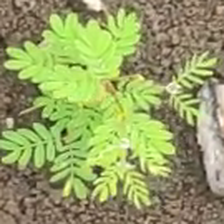
Weed species: Dwarf_cassia_(Chamaecrista pumila)